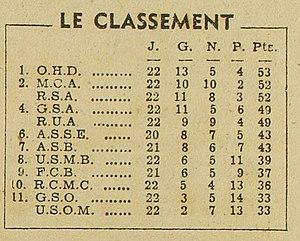
Classement Ligue d'Alger 1947-1948